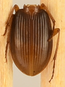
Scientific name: Synuchus impunctatus
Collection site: Harvard Forest & Quabbin Watershed NEON (HARV), plot HARV_005